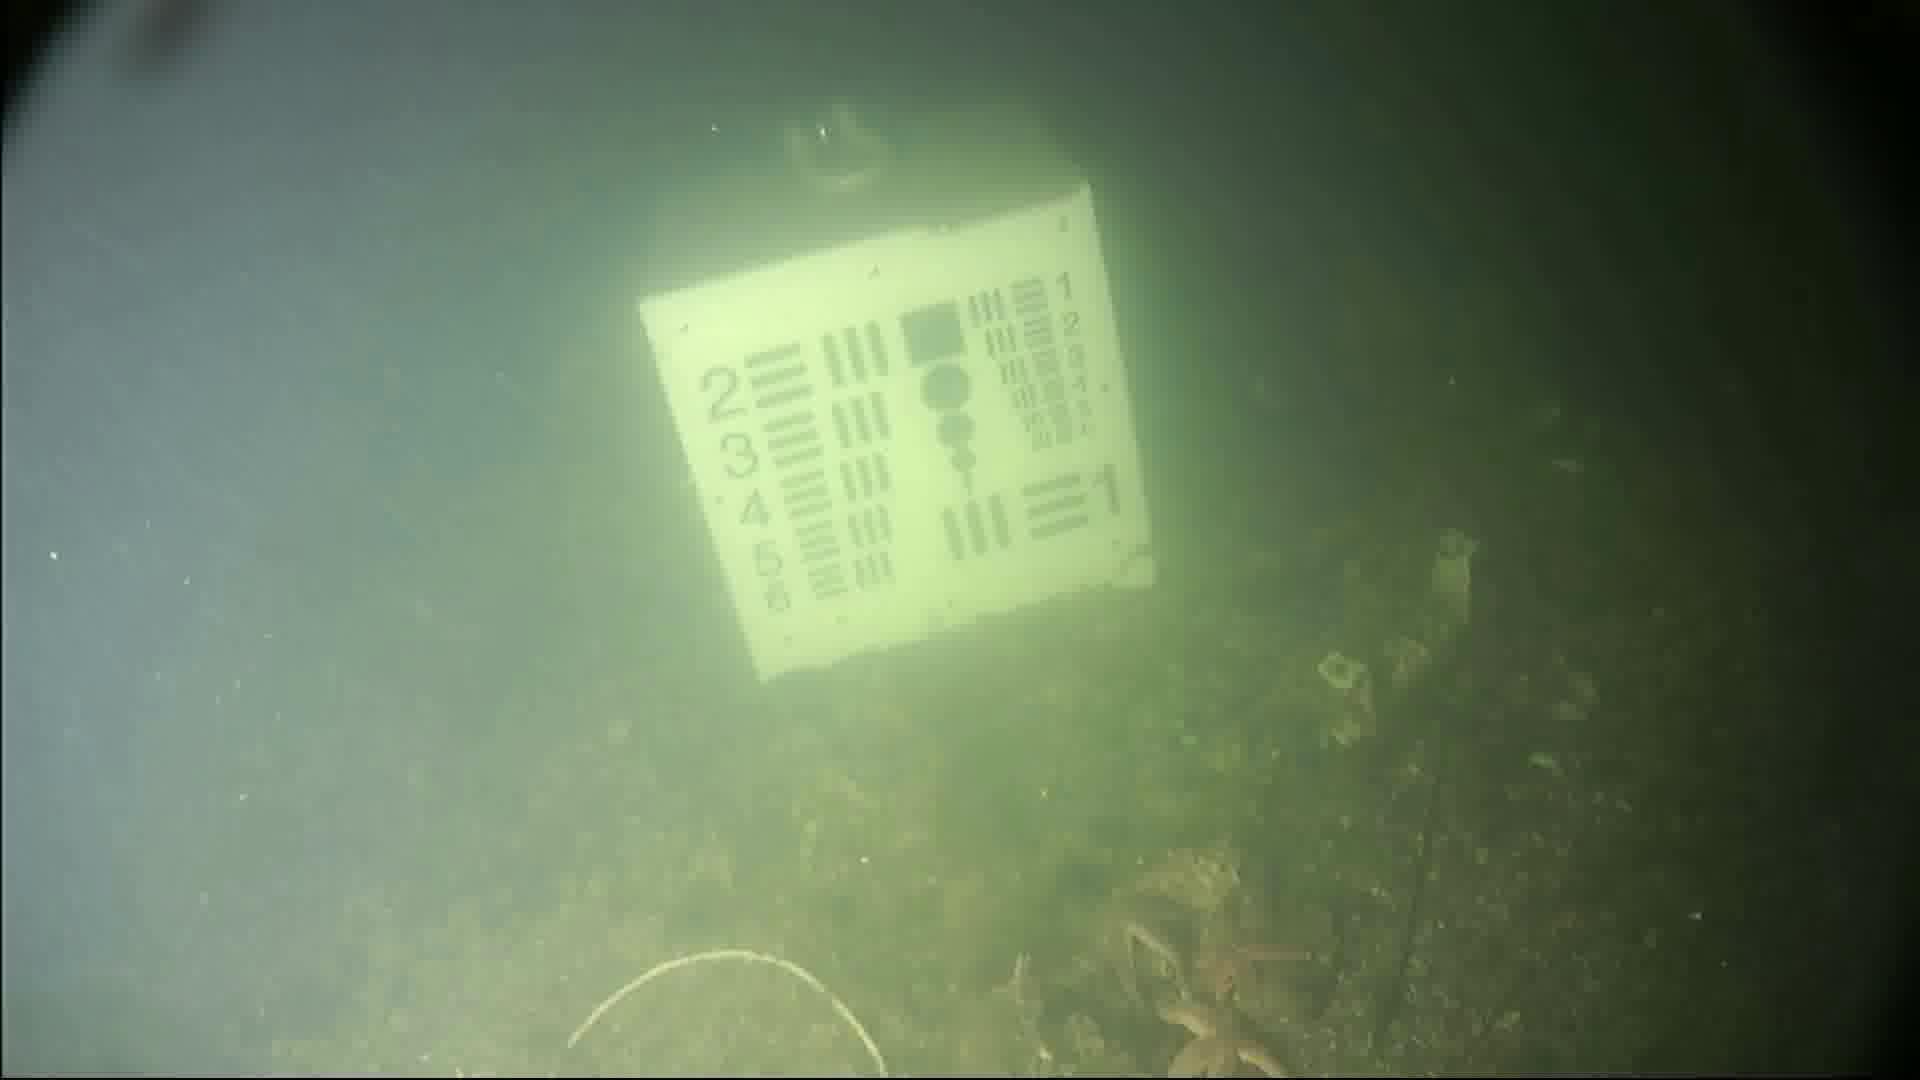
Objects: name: starfish